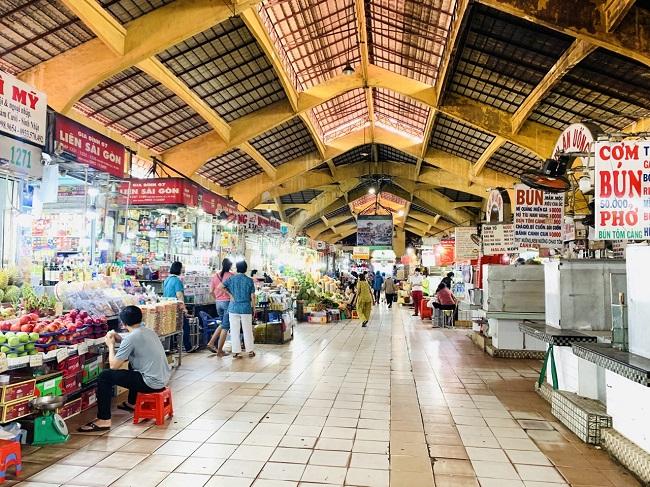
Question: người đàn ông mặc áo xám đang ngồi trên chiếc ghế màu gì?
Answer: màu đỏ